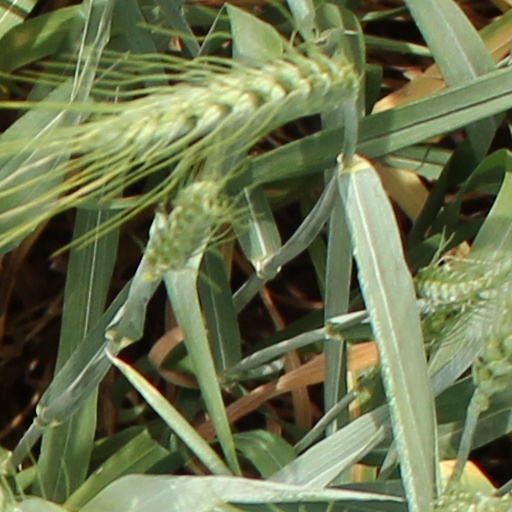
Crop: wheat